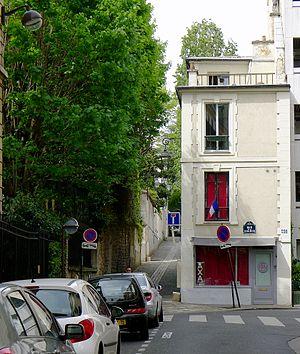
Rue Pierre-Guérin et rue de la Source - Paris XVI
La rue Pierre-Guérin est une voie du 16ᵉ arrondissement de Paris. Elle commence au 30, rue d'Auteuil et termine en impasse en longeant la villa Montmorency.